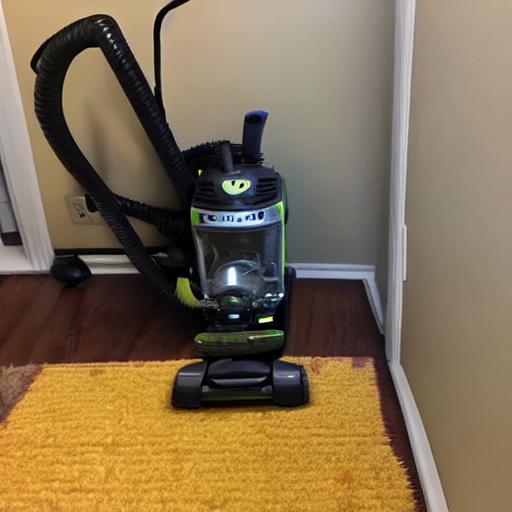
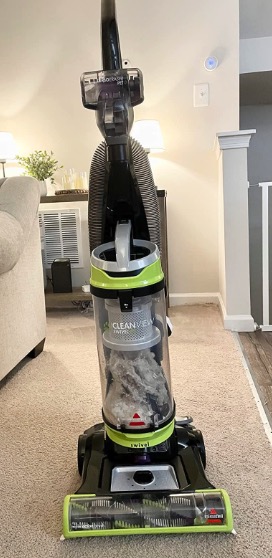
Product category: items_vacuum
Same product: no